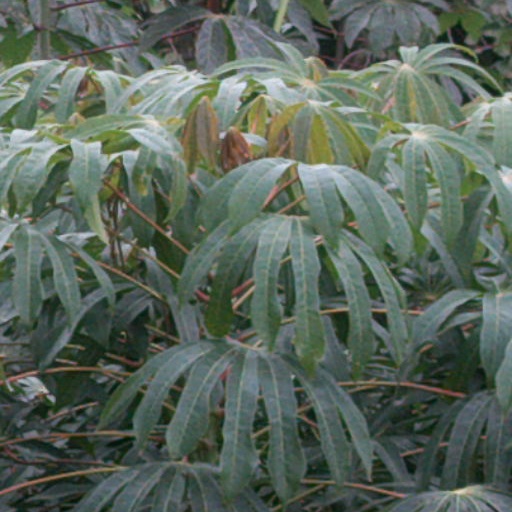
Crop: cassava